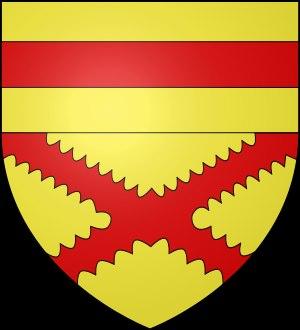
Le château de Fonteneau est un château style Louis XVI édifié en 1756 par Hyacinthe de Prelle de la Nieppe à Nivelles dans la province du Brabant wallon en Belgique.